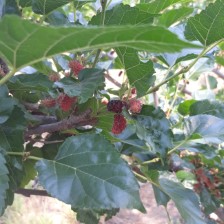
Variety: ChiangMai60